Introducing... The Beatles

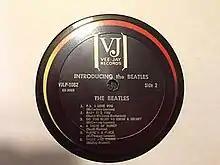
A counterfeit "Introducing... The Beatles" label with the group's name and album title separated by the centre spindle hole

Starting in the late 1960s and continuing through the 1990s, "Introducing... The Beatles" was frequently counterfeited. These counterfeits can be identified by the cover printing and quality, the label, or the sound quality.